Main Street Historic District (Rutherfordton, North Carolina)

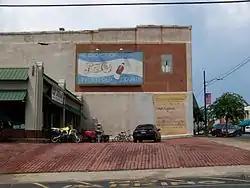
Downtown Rutherfordton, July 2012

Main Street Historic District is a national historic district located at Rutherfordton, Rutherford County, North Carolina. It encompasses 43 contributing buildings and 1 contributing object in the central business district of Rutherfordton. The district developed from about 1898 to 1945, and includes notable examples of Classical Revival and Colonial Revival style architecture. Located in the district is the separately listed Rutherford County Courthouse designed by Louis H. Asbury (1877-1975). Other notable contributing buildings include the U.S. Post Office (1931), the Norris Public Library (1933), (former) Rutherford County Jail, Commercial National Bank, Keeter Hardware Company Building, Geer Commercial Building, Southern Hotel Company Building, Geer-Warlick Motor Company Building, and City Hall (1925) designed by Milburn, Heister & Company.